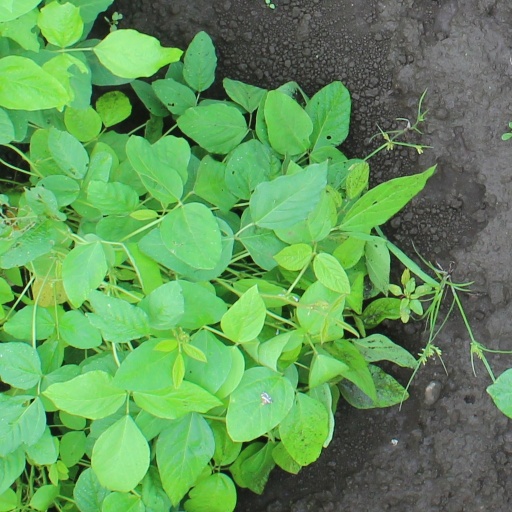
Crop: soybean